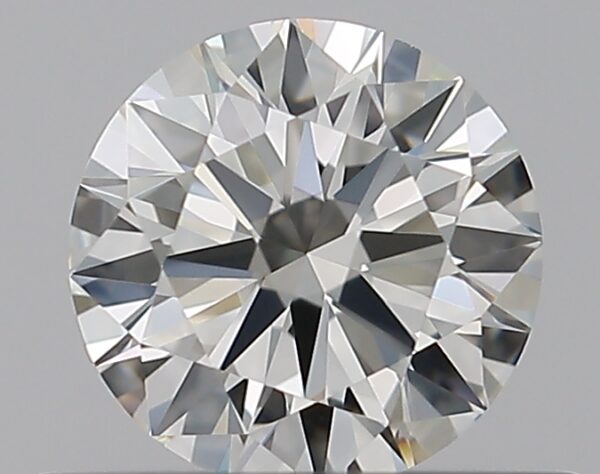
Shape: round
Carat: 0.5
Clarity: VS1
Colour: J
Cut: EX
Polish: EX
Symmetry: EX
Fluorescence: N
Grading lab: GIA
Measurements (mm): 5.08 x 5.11 x 3.08